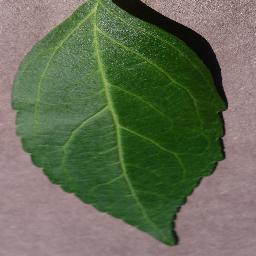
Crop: cherry
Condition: (including_sour)_healthy